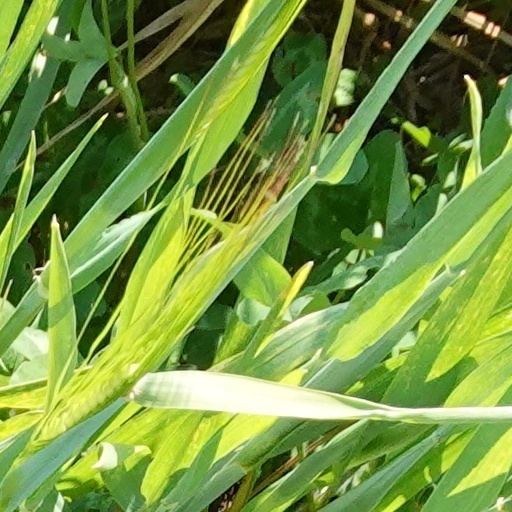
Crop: wheat